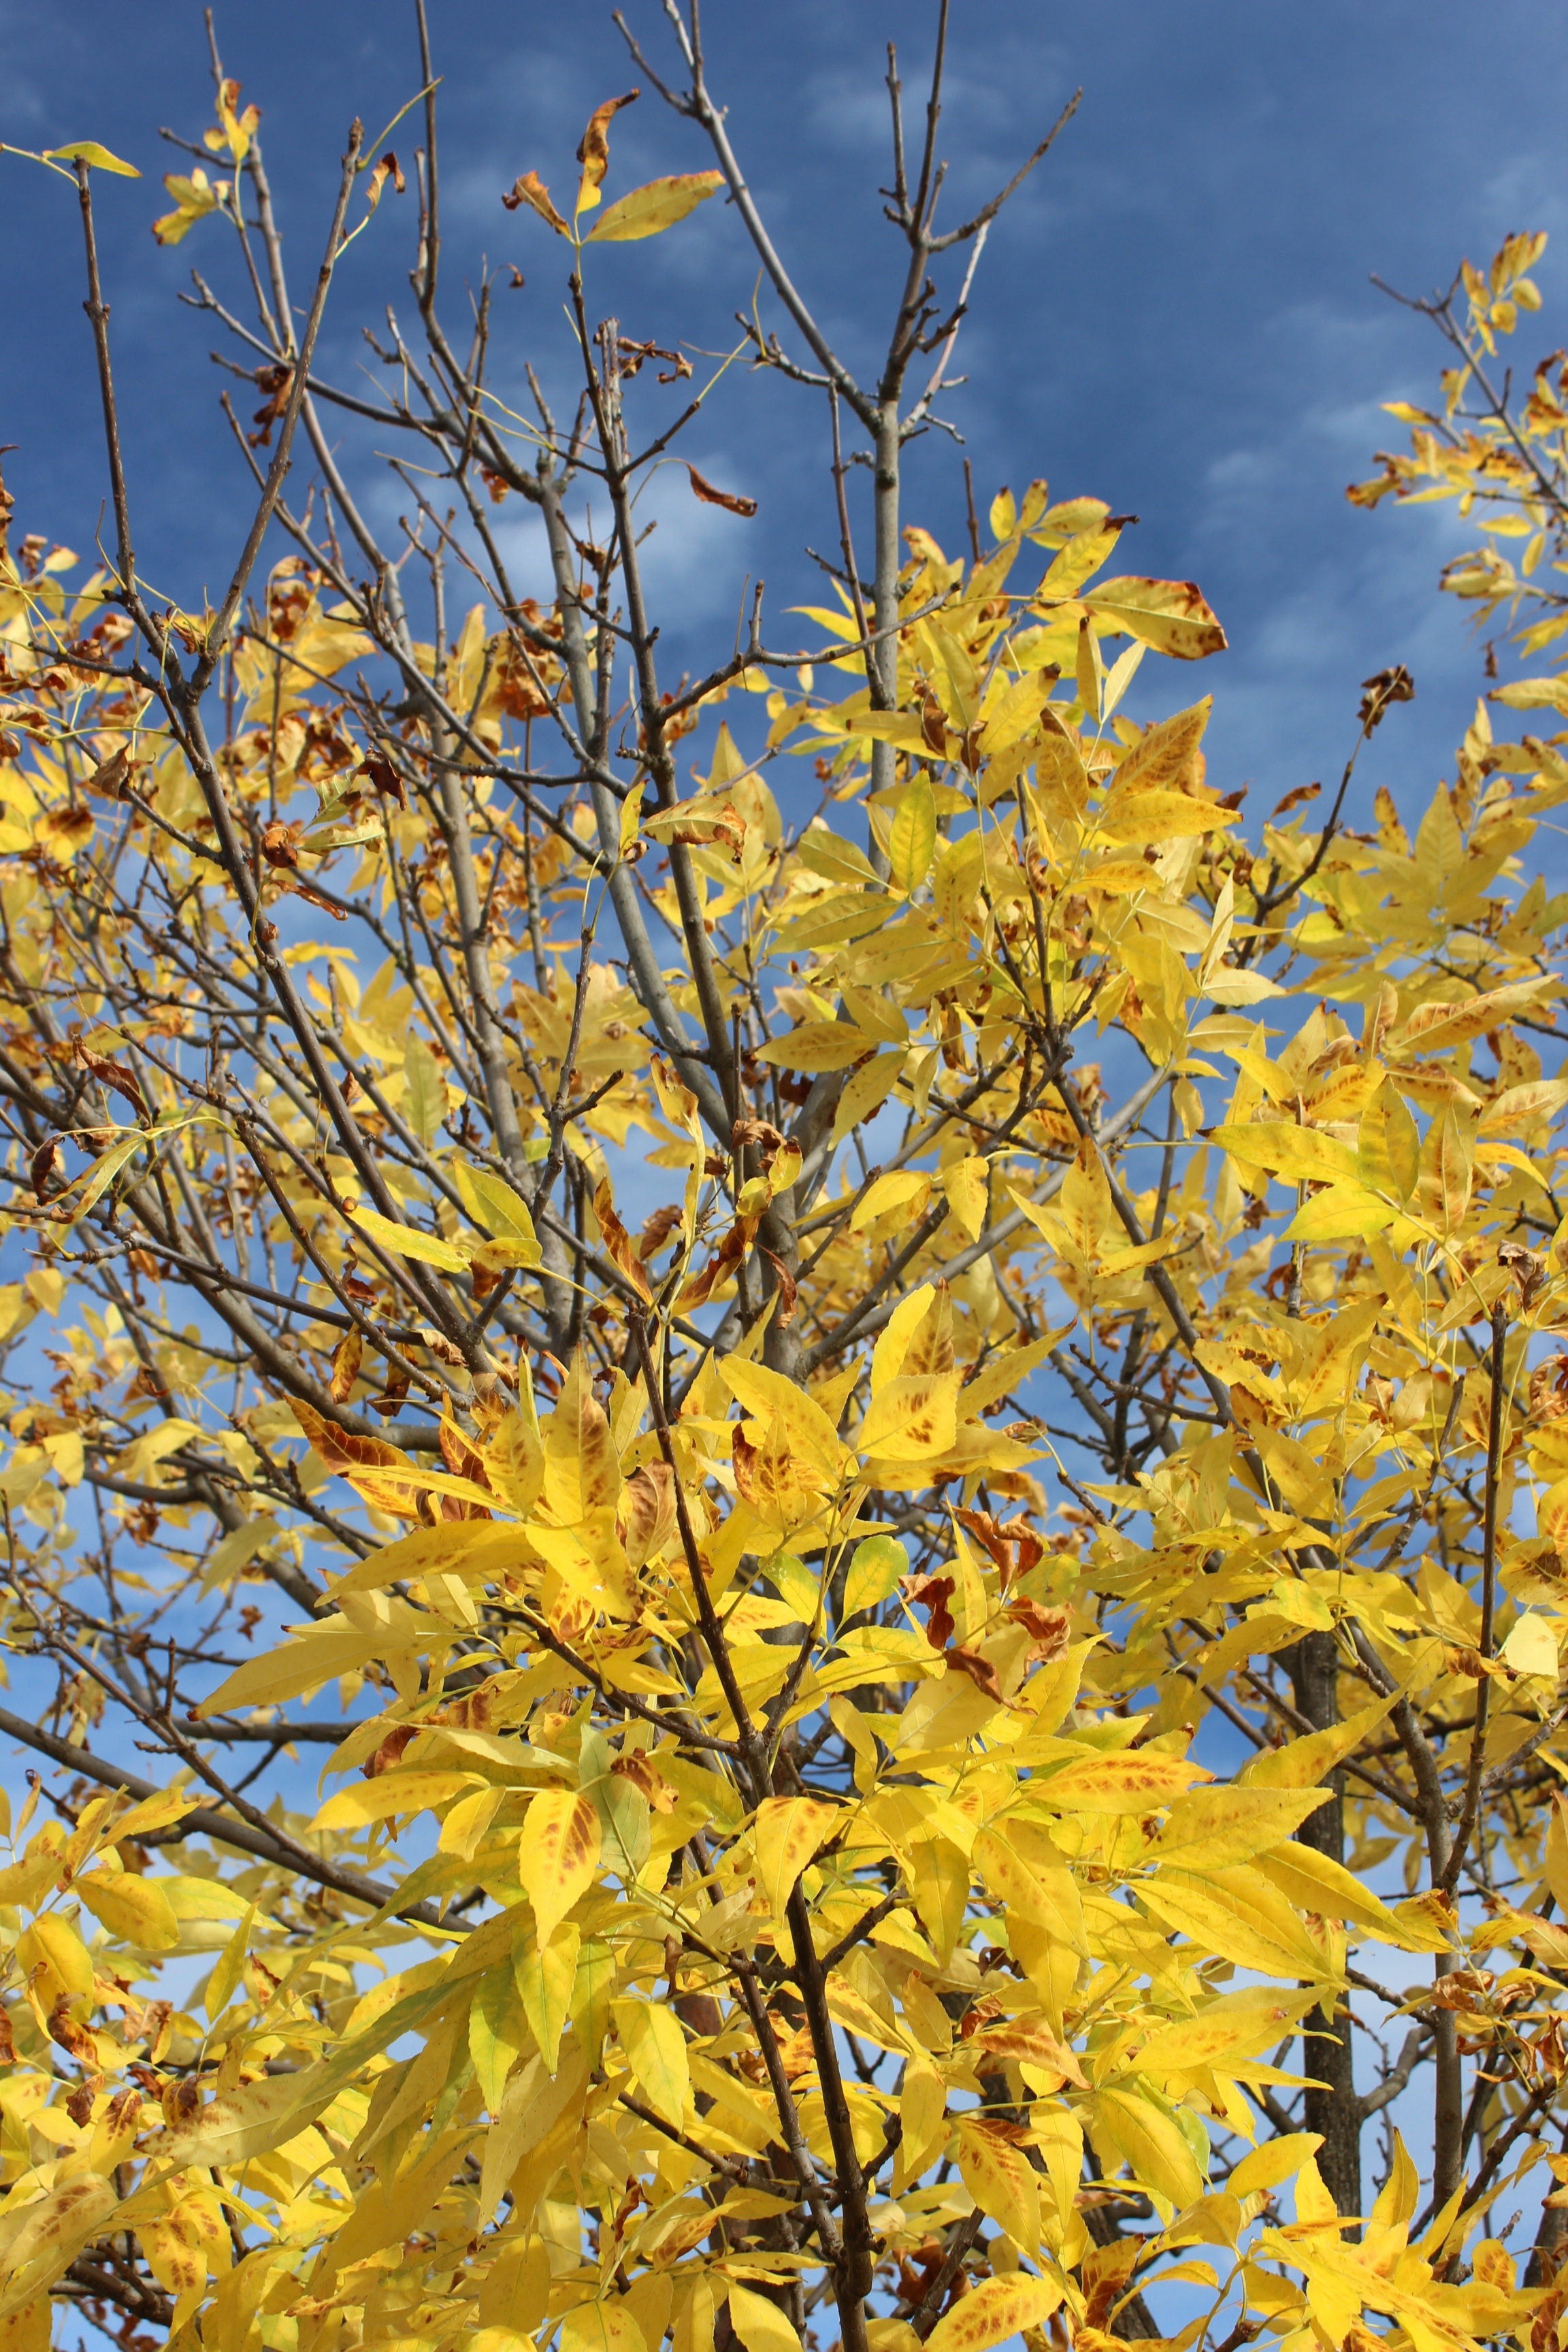
tree, nature, branch, blossom, plant, sunlight, leaf, fall, flower, foliage, produce, autumn, botany, yellow, flora, season, blue sky, wildflower, shrub, bright, ecosystem, flowering plant, woody plant, land plant